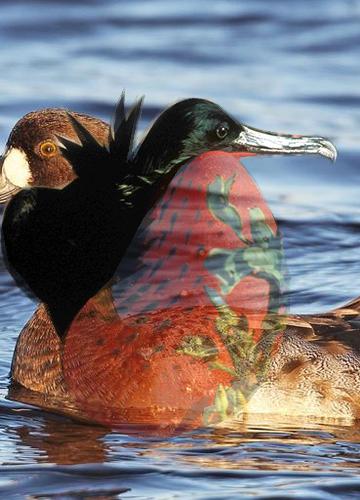
Bird species: Frigatebird
Bird type: waterbird
Background: water